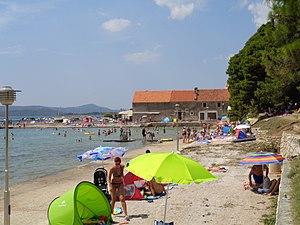
Sveti Filip i Jakov est un village et une municipalité située en Dalmatie, dans le comitat de Zadar, en Croatie. Au recensement de 2001, la municipalité comptait 4 482 habitants, dont 98,28 % de Croates et le village seul comptait 1 661 habitants.